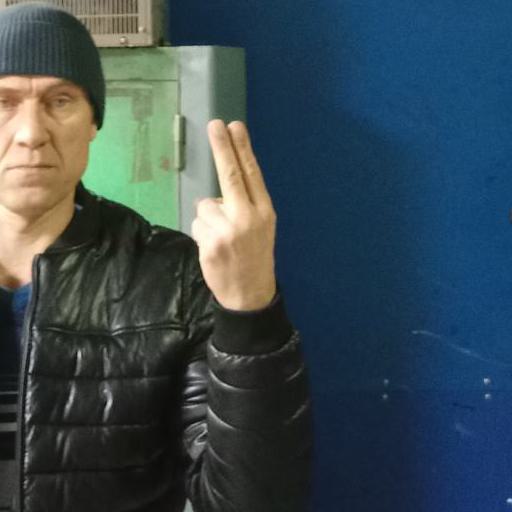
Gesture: two_up_inverted